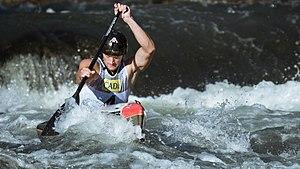
Vladimír Slanina durant le championnat du monde 2019 de canoë de descente à La Seu d'Urgell, Espagne.